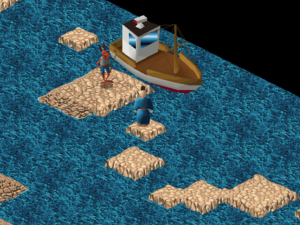
Little Big Adventure, communément abrégé LBA1 et distribué sous le titre Relentless: Twinsen's Adventure dans les pays anglophones, est un jeu vidéo développé par le studio français Adeline Software International, sorti en 1994 sur MS-DOS, puis en 1997 sur PlayStation. À partir de 2011, le jeu a été rendu compatible avec les versions modernes de Windows et Mac OS par GOG.com, avant de connaître en 2014 un portage réalisé par DotEmu pour appareils mobiles fonctionnant sous Androïd et iOS.